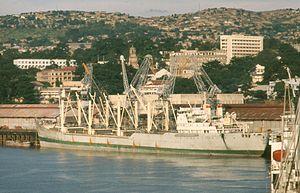
La commune de Matadi est une commune du centre de la ville de Matadi en République démocratique du Congo. Elle héberge les principales institutions de la ville, ainsi que la gare ferroviaire de la ligne de chemin de fer Matadi-Kinshasa.